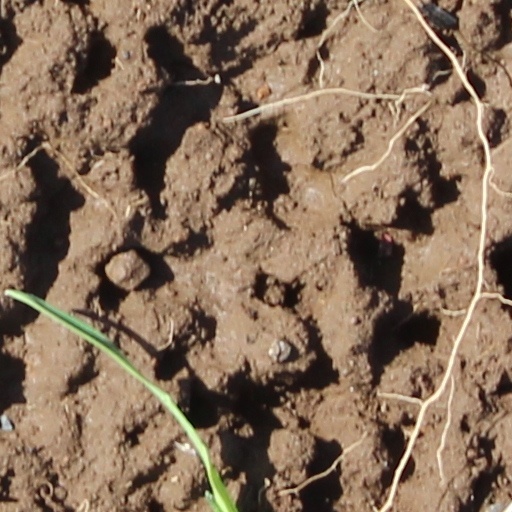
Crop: wheat